Klee–Minty cube

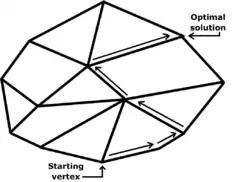
An illustration of a three-dimensional polytope which is the feasible region for a linear programming problem. The simplex algorithm traverses the edges between vertices until it reaches an optimal vertex. In the case shown, the simplex algorithm takes five steps. However, the simplex algorithm visits every vertex in the worst case of a problem whose feasible region is the Klee–Minty cube, so the number of steps rises exponentially with the dimension of the problem.

In mathematical optimization, the Klee–Minty cube is an example that shows the worst-case computational complexity of many algorithms of linear optimization. It is a deformed cube with exactly 2 corners in dimension formula_2. Klee and Minty showed that Dantzig's simplex algorithm visits all corners of a (perturbed) cube in dimension formula_2 in the worst case.